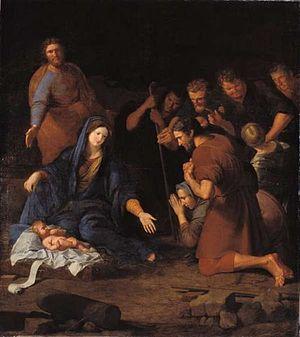
ADORATION DES BERGERS